IIT Roorkee

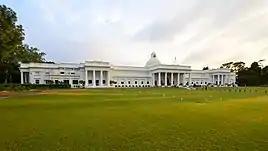

All IITs follow the same organization structure which has President of India as visitor at the top of the hierarchy. Directly under the president is the IIT Council. Under the IIT Council is the board of governors of each IIT.